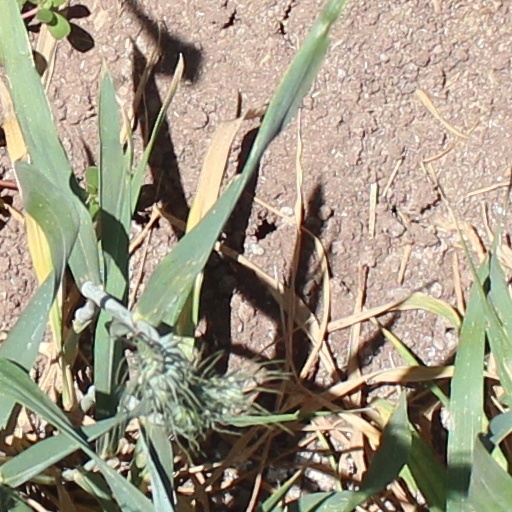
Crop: wheat